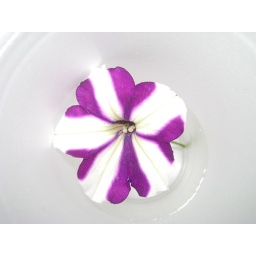
flower in white cup